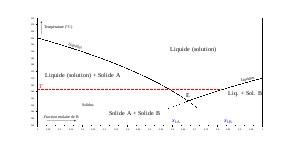
La thermodynamique des solutions est la branche de la thermodynamique chimique qui modélise le comportement des solutions, liquides ou solides. Ses applications couvrent les propriétés des systèmes chimiquement complexes et notamment leurs transitions de phase.